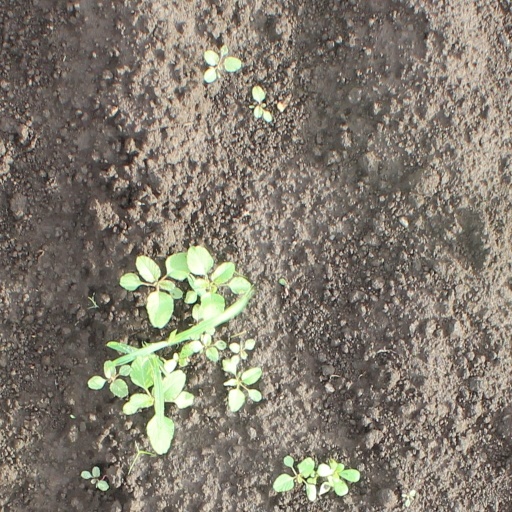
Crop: soybean